Shigetaka Sasaki

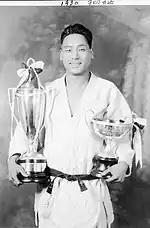
Sasaki with two trophies in 1930

In 1923 Sasaki began attending judo-versus-wrestling matches in Vancouver and was extremely disappointed to discover that they were fixed and badly misrepresented judo. He held a meeting with the local Japanese community to gauge their interest in establishing a non-profit dojo that adhered to judo's two fundamental principles: "seiryoku zen'yō" (精力善用, 'maximum efficiency, minimum effort' in Japanese) and "jita kyōei" (自他共栄, 'mutual welfare and benefit'). After a year of planning, meetings, and fundraising, Sasaki opened Tai Iku Dojo (体育道場, 'physical education training hall') in 1924.